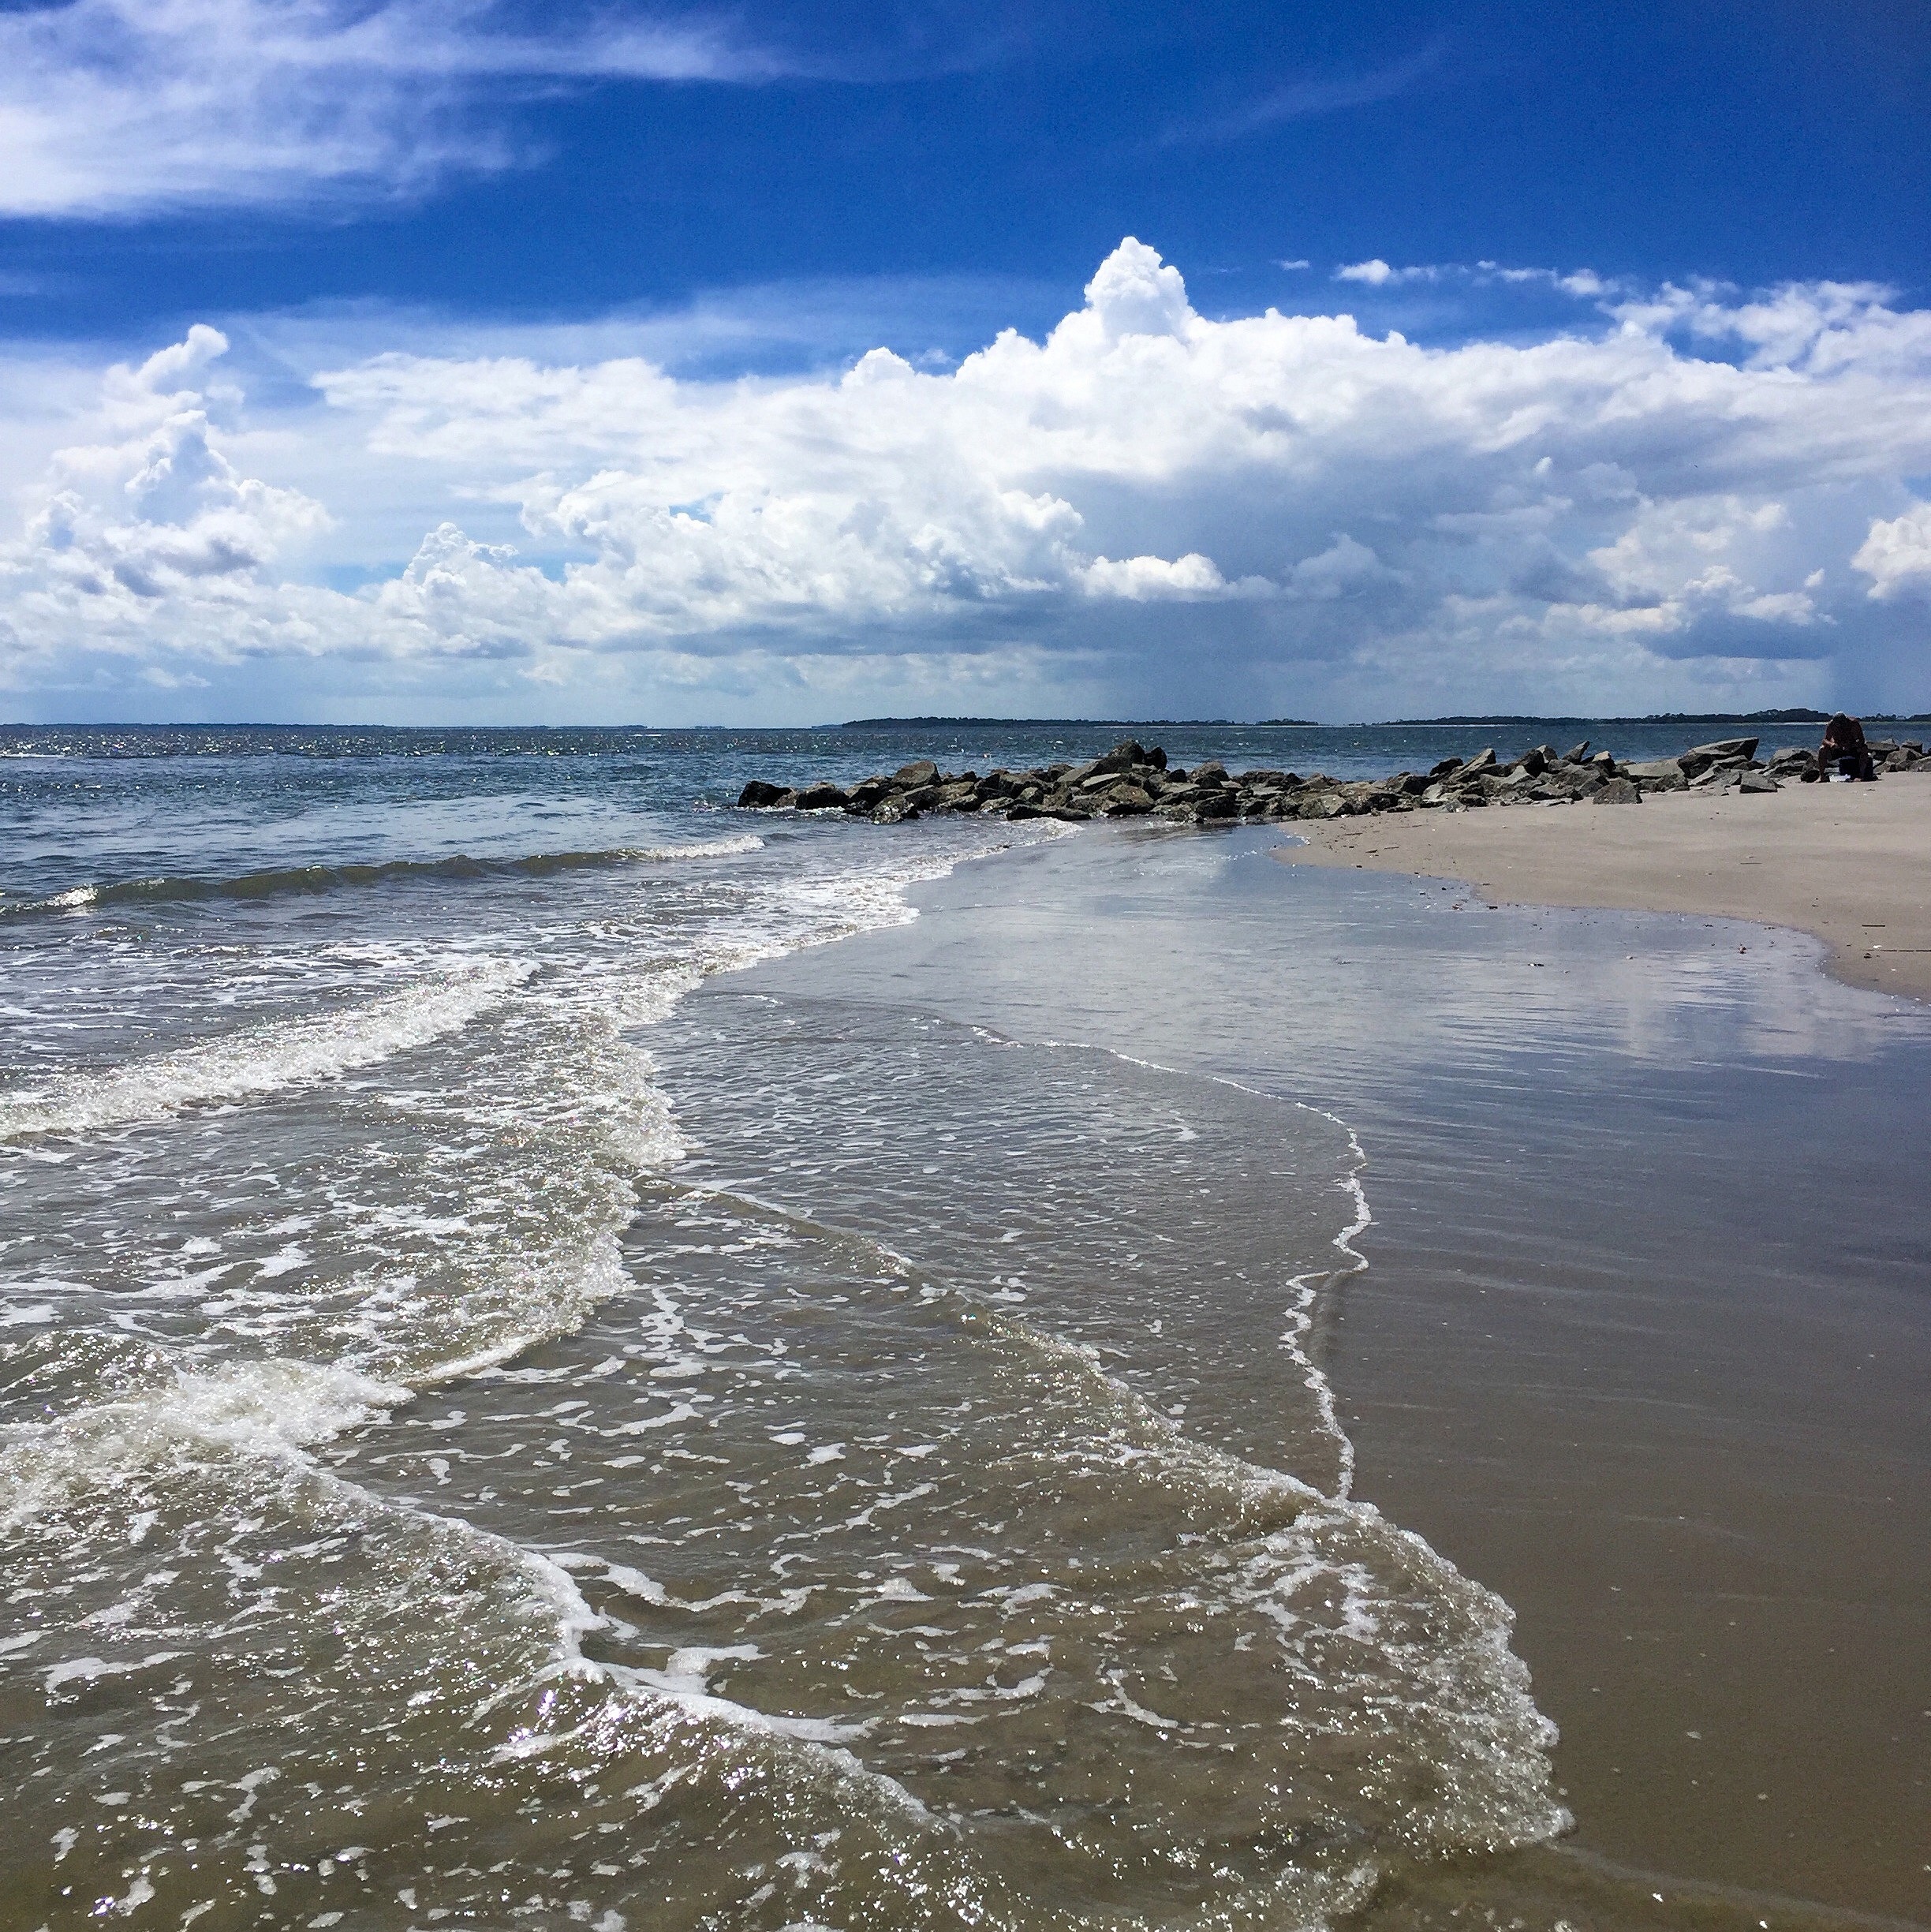
beach, sea, coast, water, sand, ocean, horizon, cloud, sky, sunlight, shore, wave, seaside, reflection, bay, blue, jetty, body of water, rocks, clouds, mudflat, wind wave